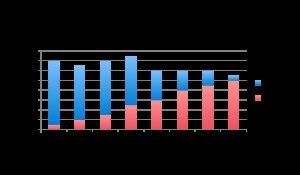
La classe Nimitz est une classe de porte-avions géants à propulsion nucléaire actuellement en service dans l'US Navy. Avec 88 000 tonnes de déplacement, les porte-avions de la classe Nimitz sont les plus imposants navires de guerre actuellement en service, détenant le record du monde des navires militaires pour le poids en déplacement. Cependant, s'ils sont les navires les plus lourds de la flotte américaine, ils ne sont pas les plus longs ; ce record est détenu par l'USS Enterprise.